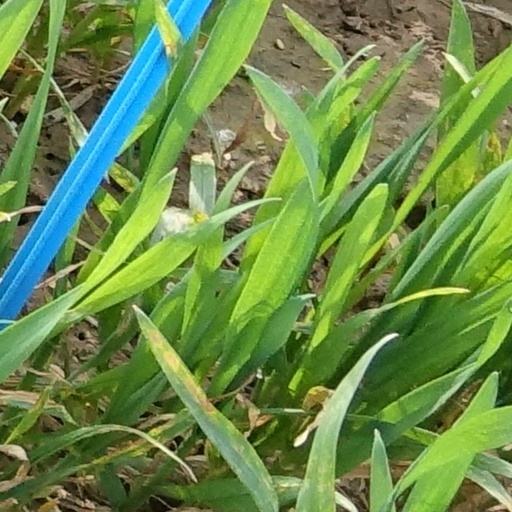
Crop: wheat